Silky anteater

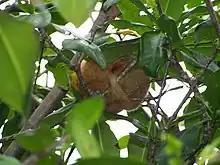
Silky anteater sleeping, Damas Island, Costa Rica

Some authors suggest the silky anteater usually dwells in silk cotton trees (genus "Ceiba"). Because of its resemblance to the seed pod fibers of these trees, it can use the trees as camouflage and avoid attacks of predators such as hawks and, especially, harpy eagles. During the day, they typically sleep curled up in a ball. Although they are rarely seen in the forest, they can be found more easily when they are foraging on lianas at night.